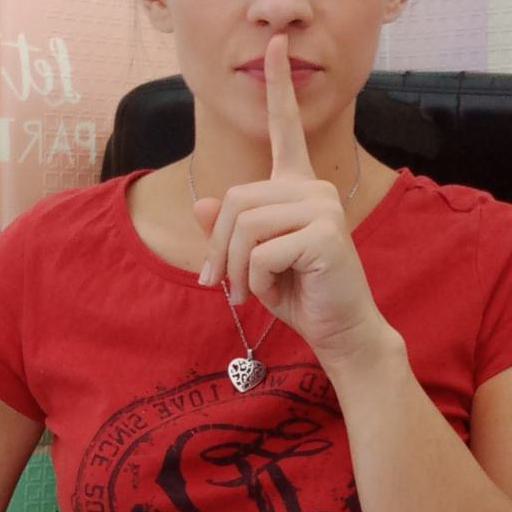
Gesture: mute